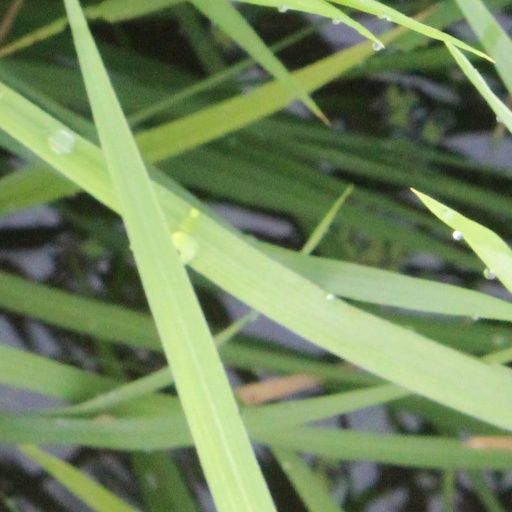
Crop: rice